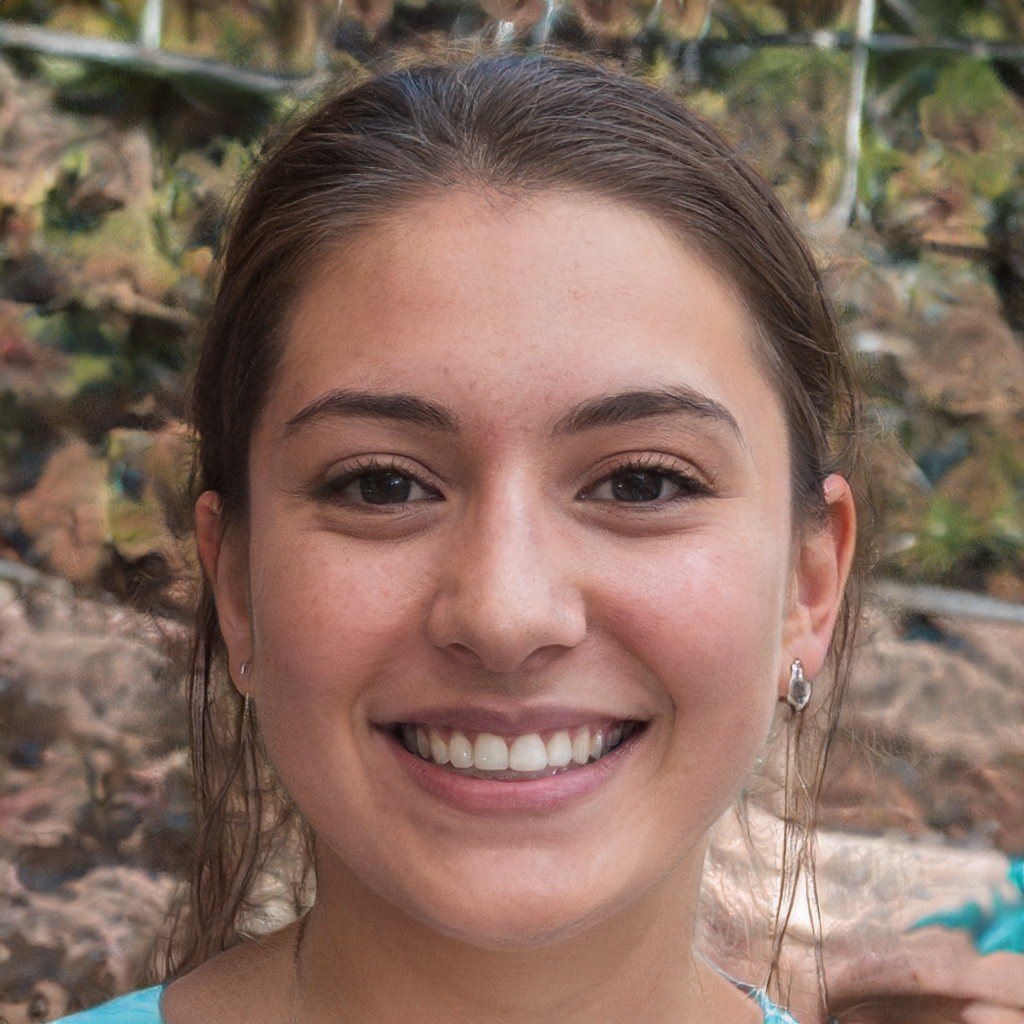
Label: Colored